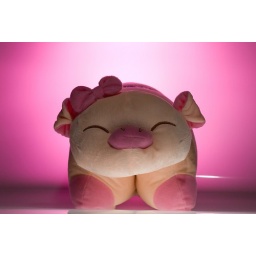
Shot on my DIY Lightable Two flashes underneath the table. One Flash with a pink gel behind the pig